Samuel and Nina Marcus House

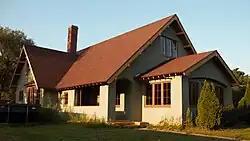

The Samuel and Nina Marcus House is a historic house at 241 E. Jefferson Street in Spring Green, Wisconsin. The house was built in 1921 for Samuel Marcus, who managed a branch of his father's department store, and his wife Nina, a Chicago native who moved to Spring Green after marrying Samuel. Architect Morton L. Pereira gave the house an American Craftsman design, a popular early twentieth century style which emphasized simplicity and naturalism. The couple had lived in Los Angeles, where the style was especially popular, before moving to Spring Green; they chose Pereira as the architect due to his family's friendship with Nina's. The one-and-a-half story house features a stucco exterior, a projecting front bay with a recessed arched window, an arched side entrance porch, and a steep gable roof with overhanging eaves and exposed rafter tails. The Marcus family lived in the house until 1927, when financial difficulties caused them to sell the home and move into a converted apartment in the department store. The house is the only full example of the American Craftsman style in Spring Green.